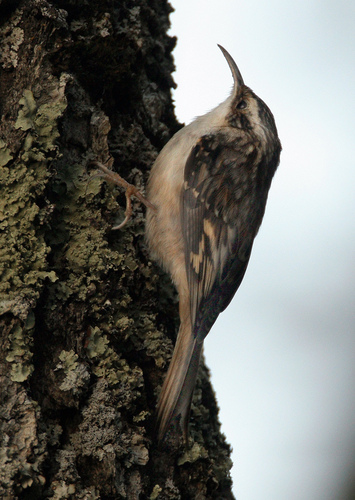
small brown and white bird with very short legs and a long beak and tail
this is a gray and brown bird with small brown feet and a long gray bill
this bird is very beautiful with brown, and, black feathers. it has a light under belly area.
it also has a very pointy, elongated beak.
this bird has a very long and curved bill with large feet.
this bird is white and black in color with a skinny curved beak, and black eye rings.
the small bird with long curved beak, large in proportion to its body, sits on the side of a tree.
this bird is brown with black and has a very short beak.
brown bird with white chest. pointy beak small head.
this bird has a brown crown as well as a white bellya small bird with a white belly and brown wings.
Species: Brown Creeper